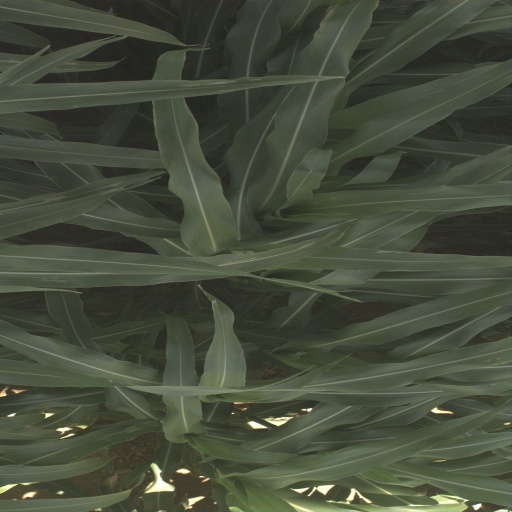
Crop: sorghum